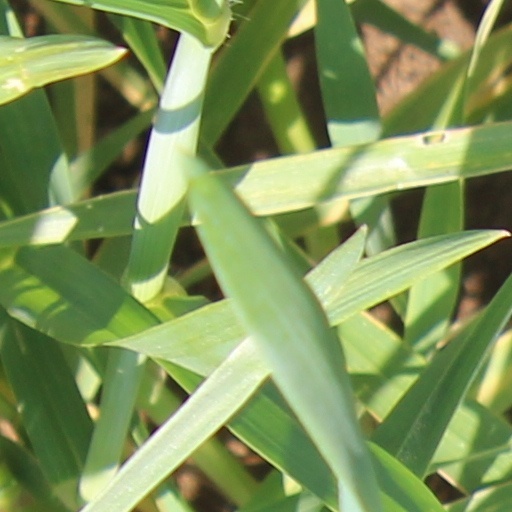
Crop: wheat